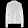
Label: Pullover